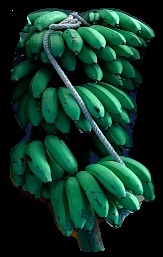
Variety: rasbale
Grade: grade2